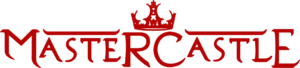
Mastercastle est un groupe de heavy metal italien, originaire de Gênes. Le groupe est formé en 2008, grâce à la collaboration du guitariste Pier Gonella avec la chanteuse Giorgia Gueglio. En 2009, Mastercastle sort son premier album intitulé The Phoenix.